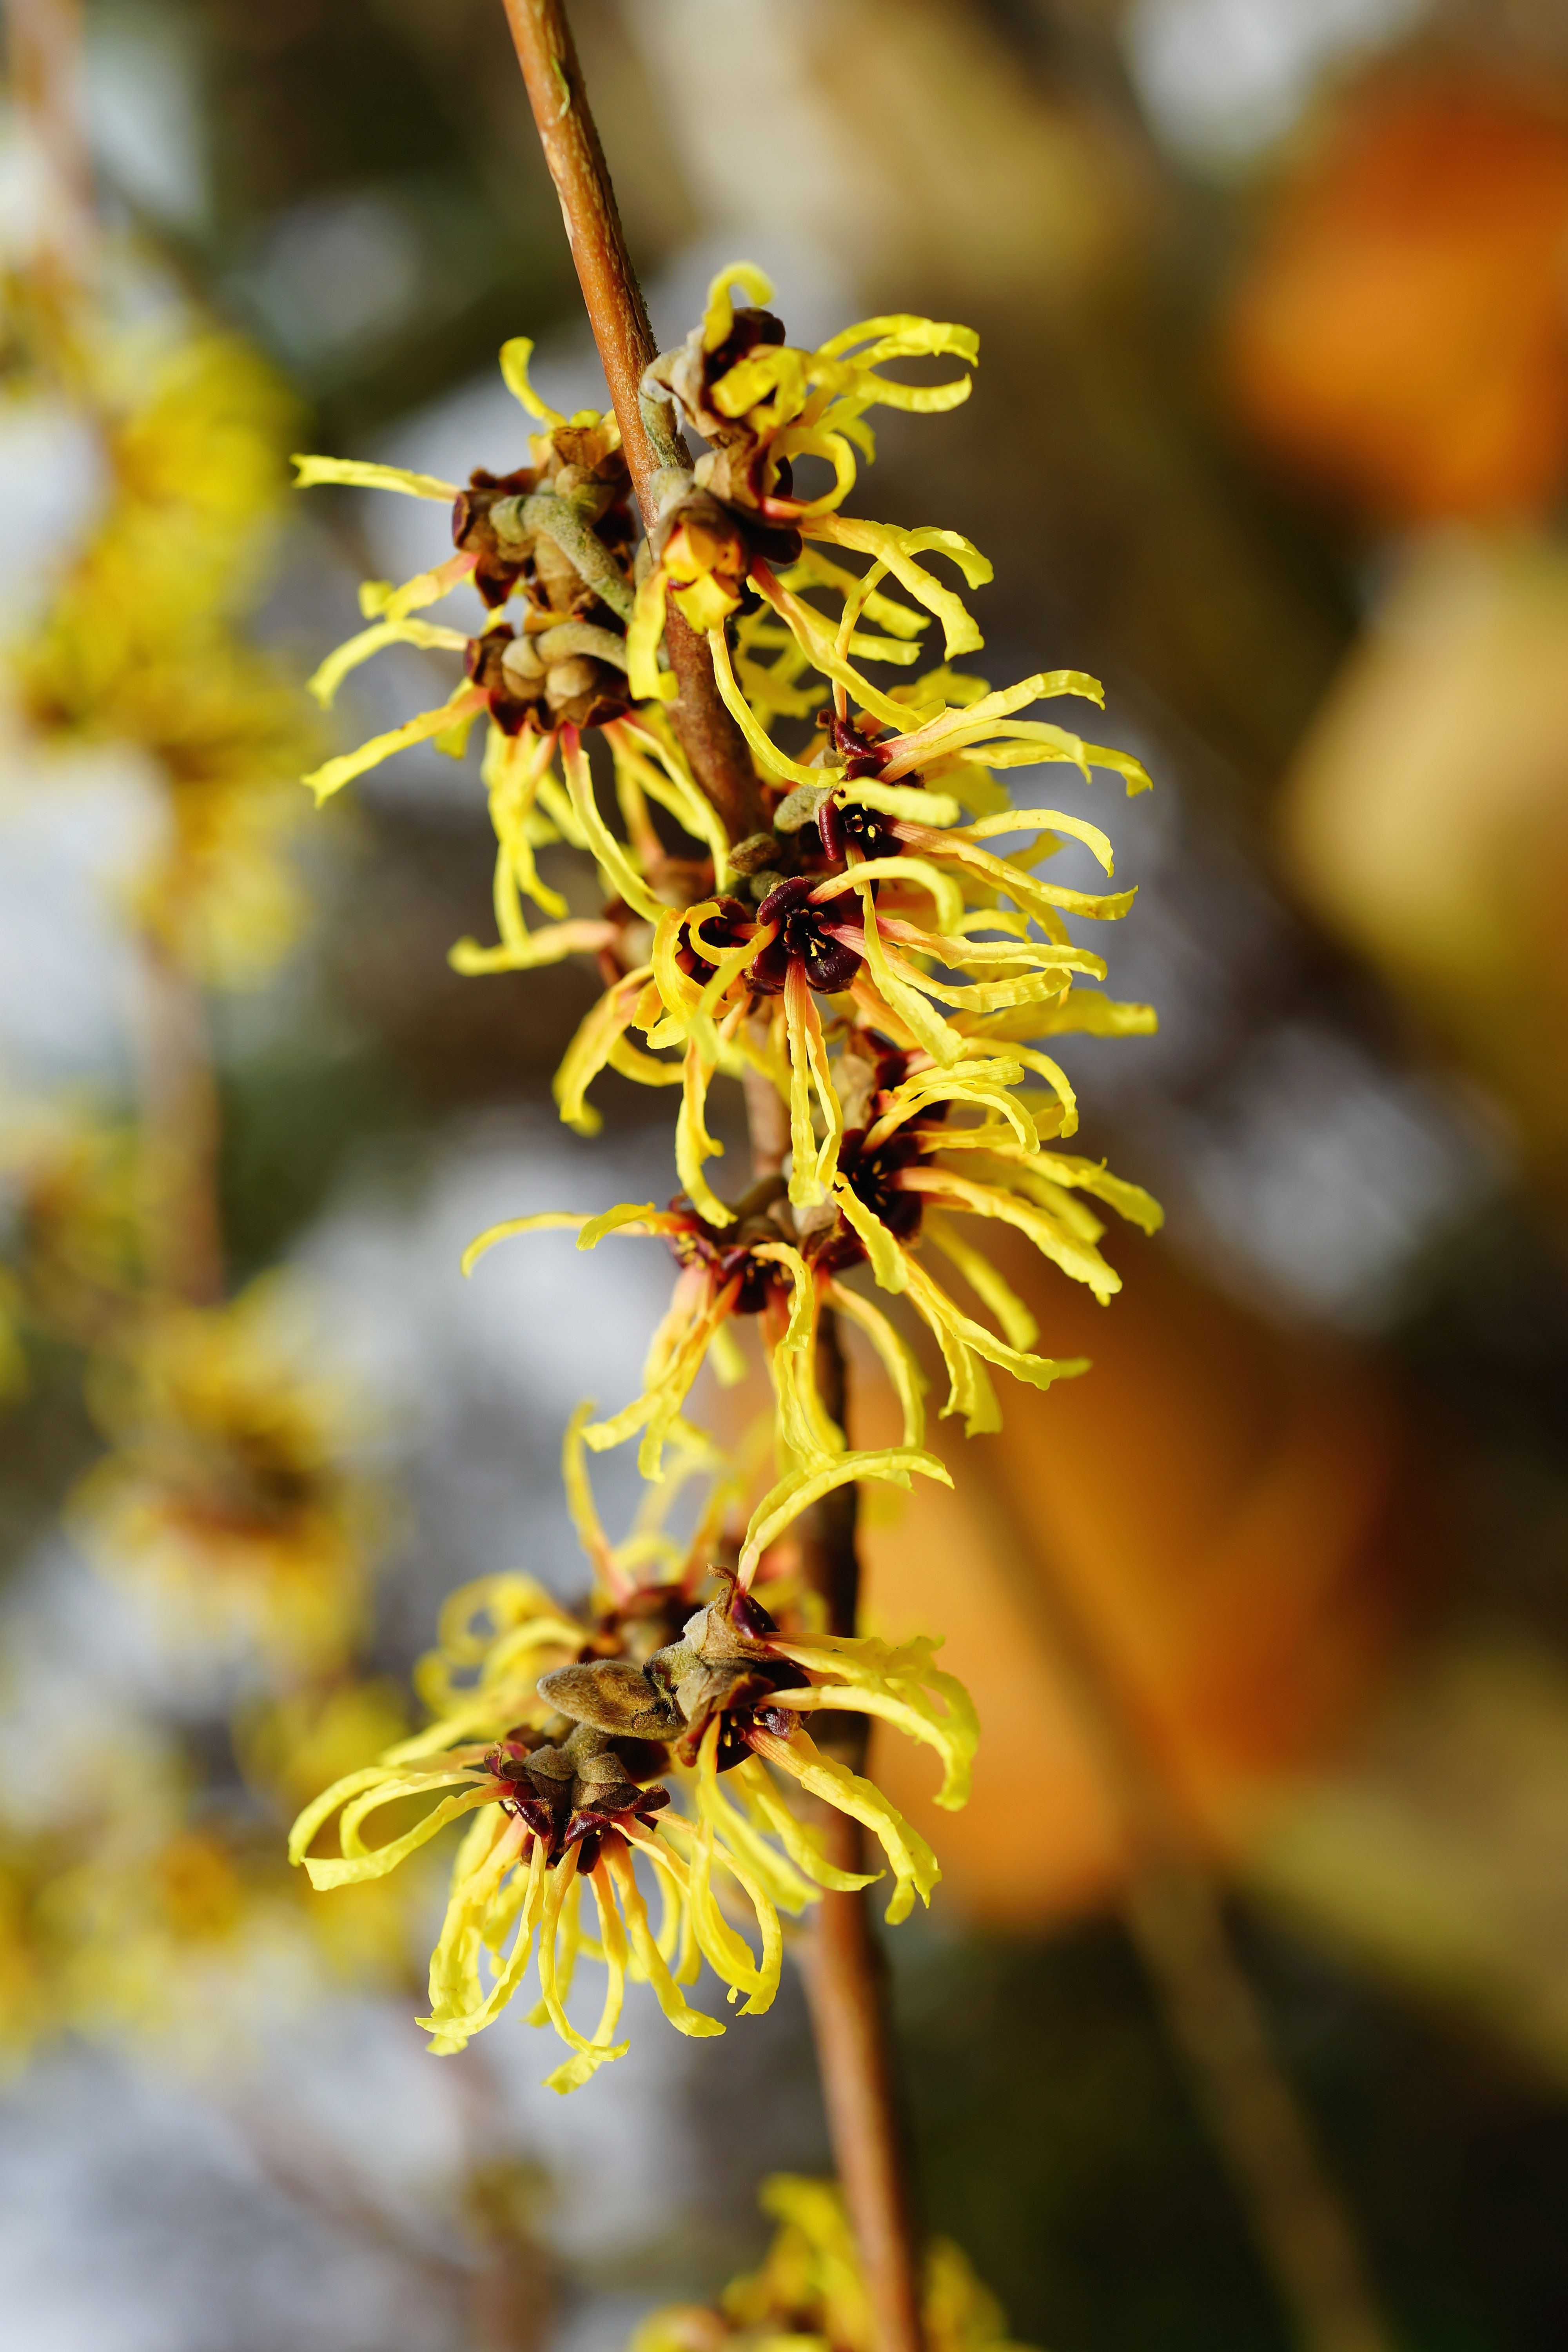
nature, branch, blossom, winter, bokeh, plant, photography, leaf, flower, petal, bloom, bush, pollen, produce, autumn, botany, yellow, garden, close, flora, fauna, wildflower, close up, nectar, macro photography, flowering plant, flowering shrub, plant stem, land plant